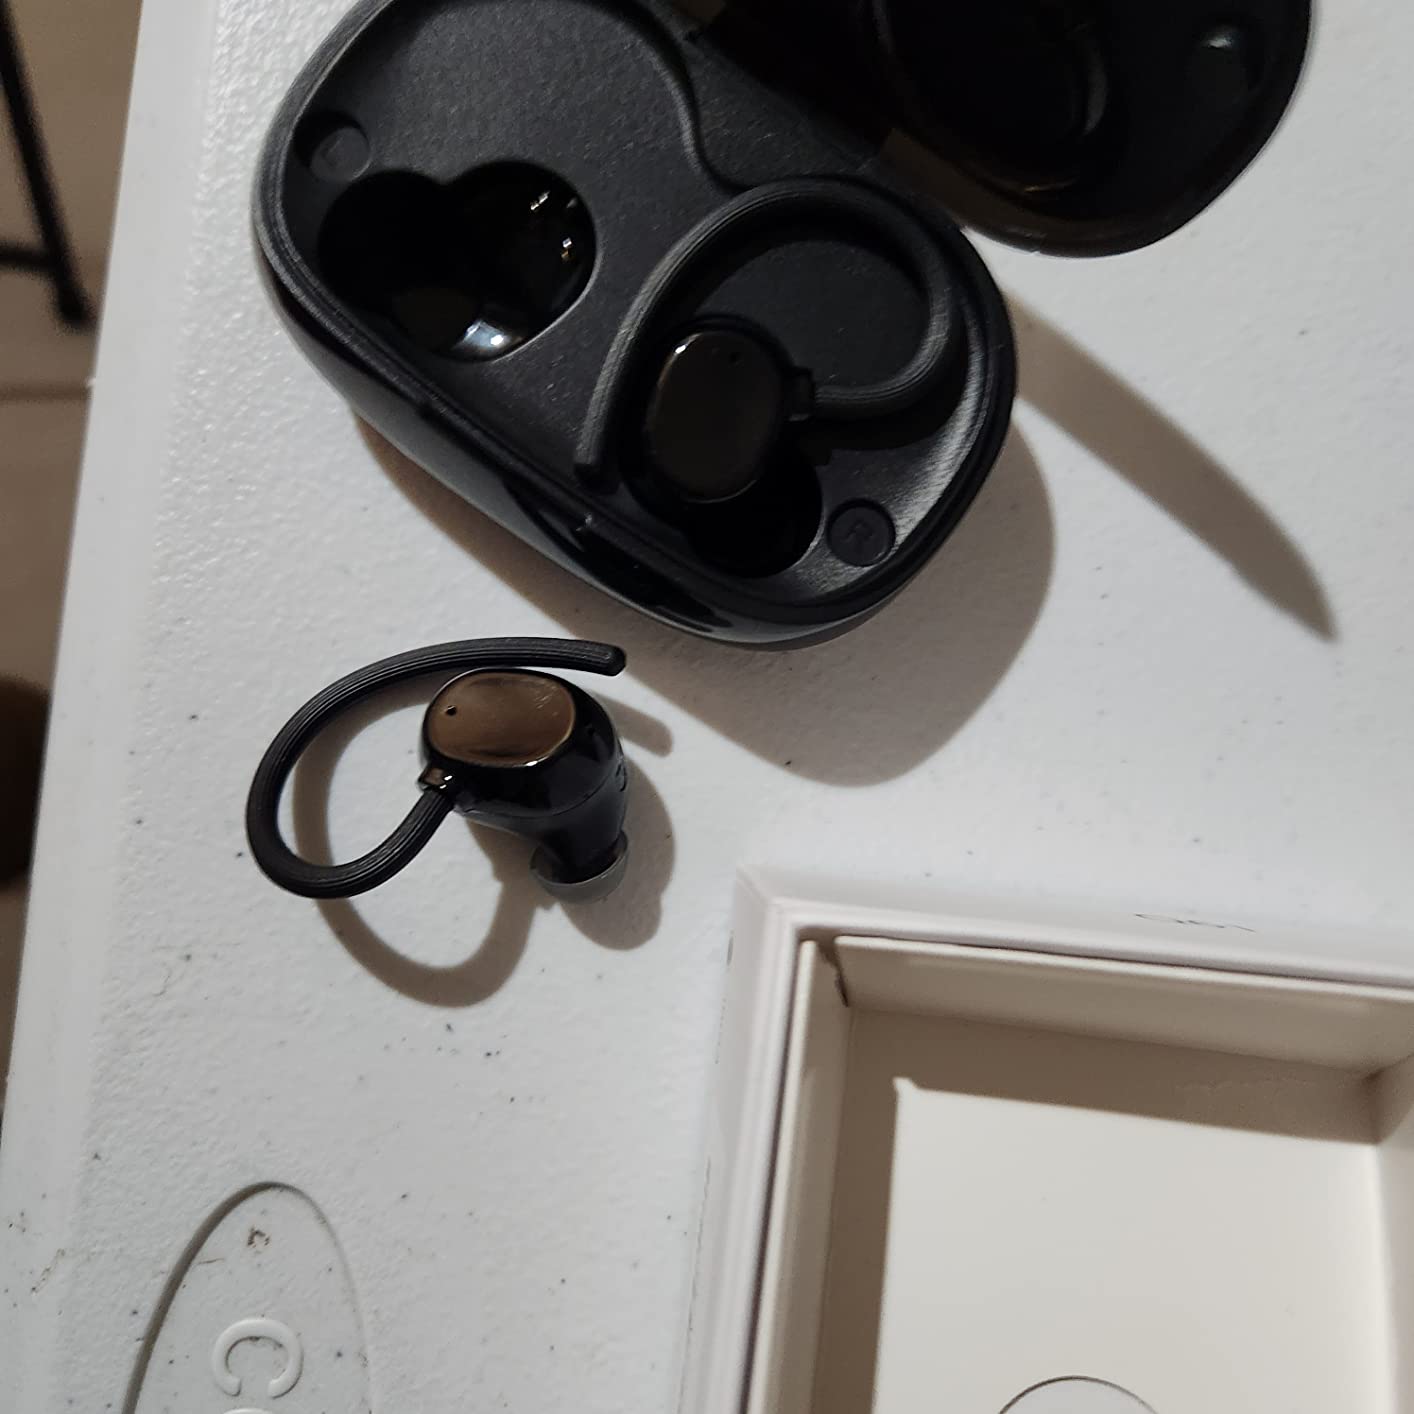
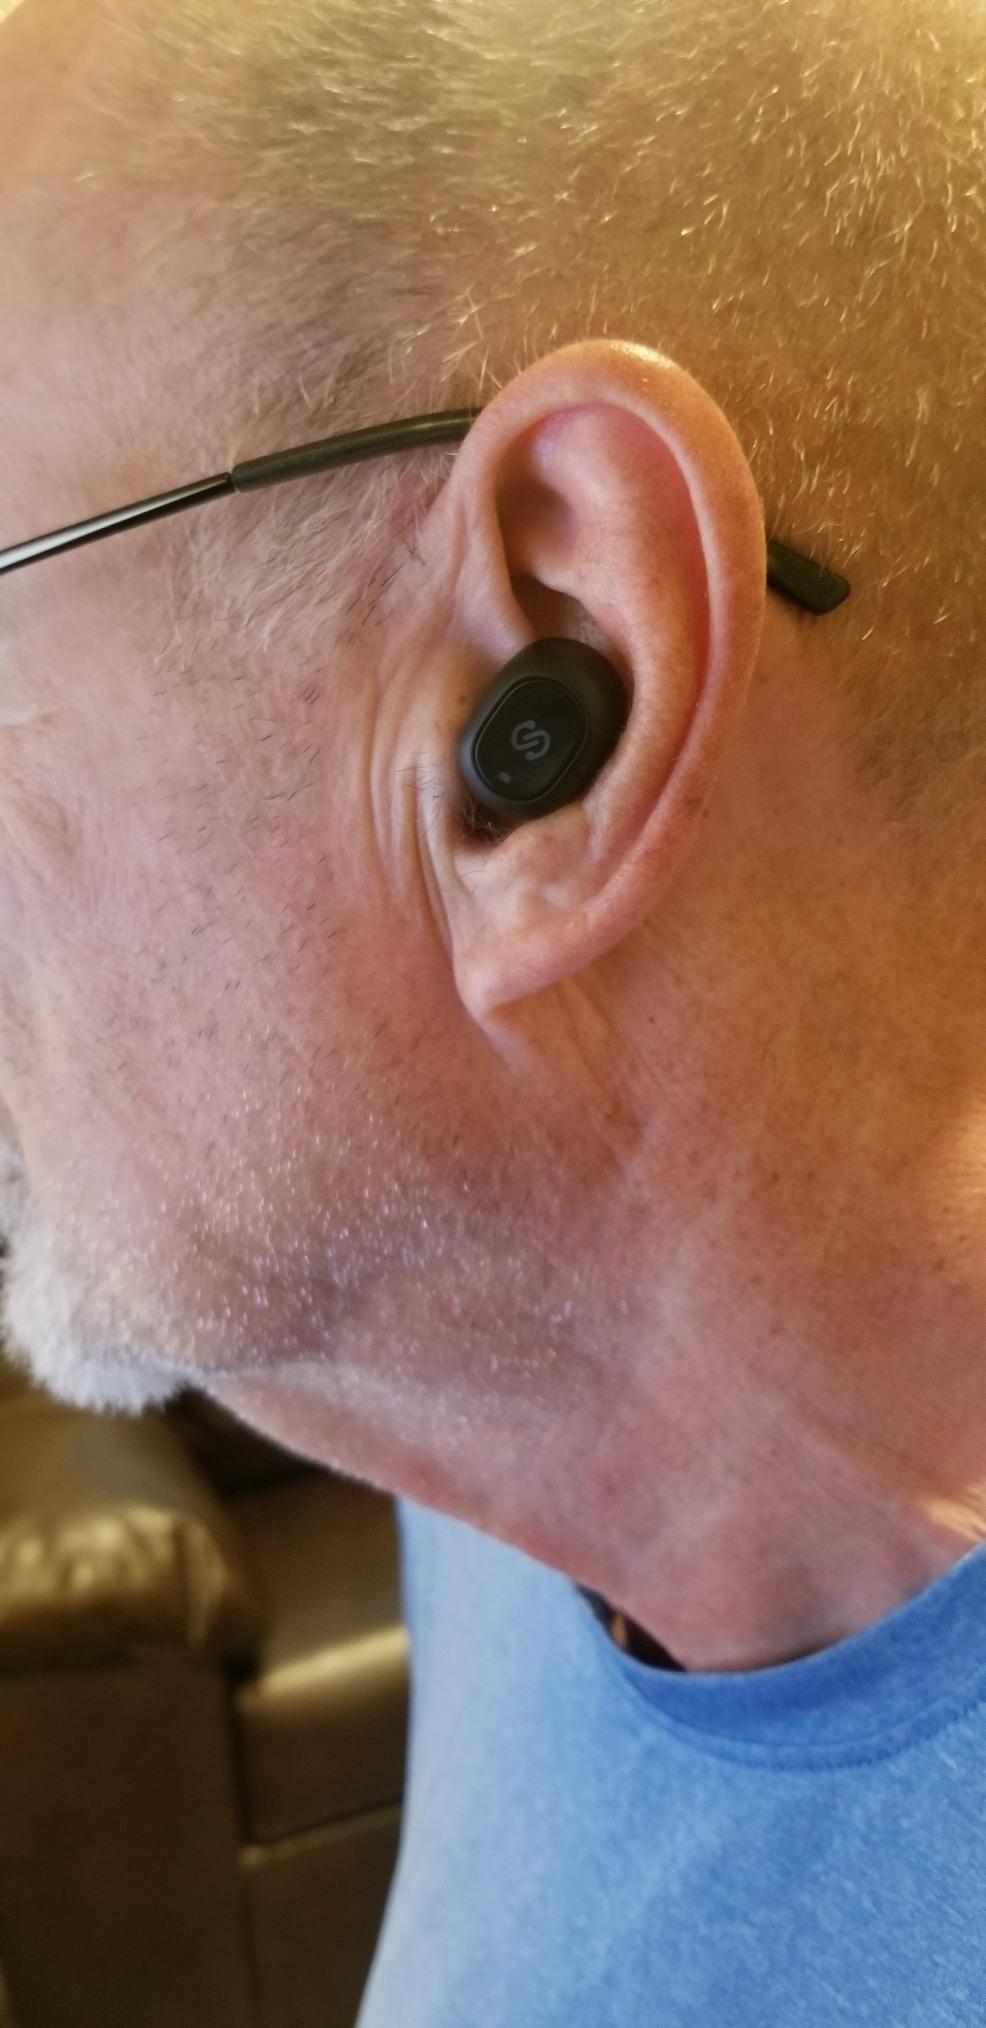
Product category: earbuds
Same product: no